Ride Along (film)

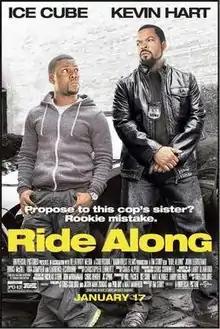
Theatrical release poster

Ride Along is a 2014 American buddy cop action comedy film directed by Tim Story and starring Ice Cube and Kevin Hart.